De Bono

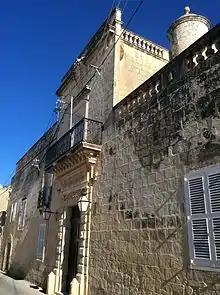
Villa Debono in Lija, Malta

De Bono is a surname of Italian origin, rooted from the Latin word "bonus" meaning "good". It originated in Northern Italy and its first known documentation appears in Parma in the thirteenth century, where it is recorded in deeds of property sale.